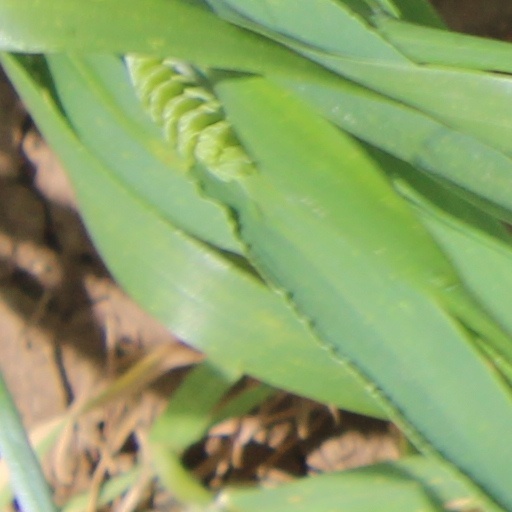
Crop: wheat